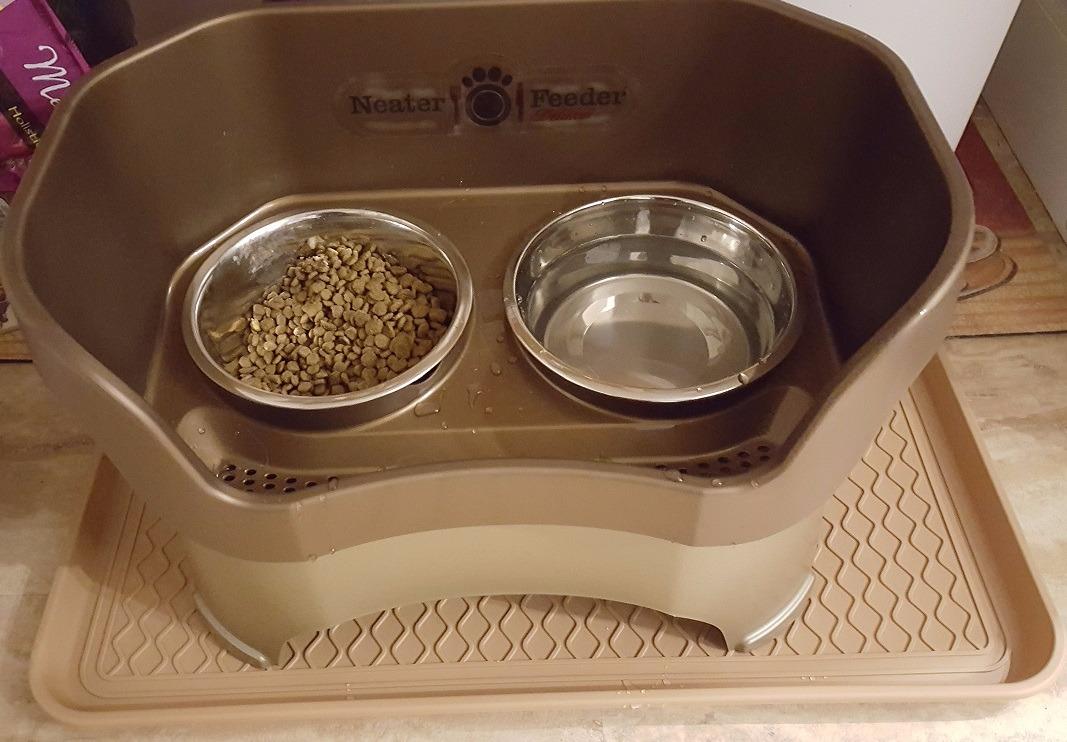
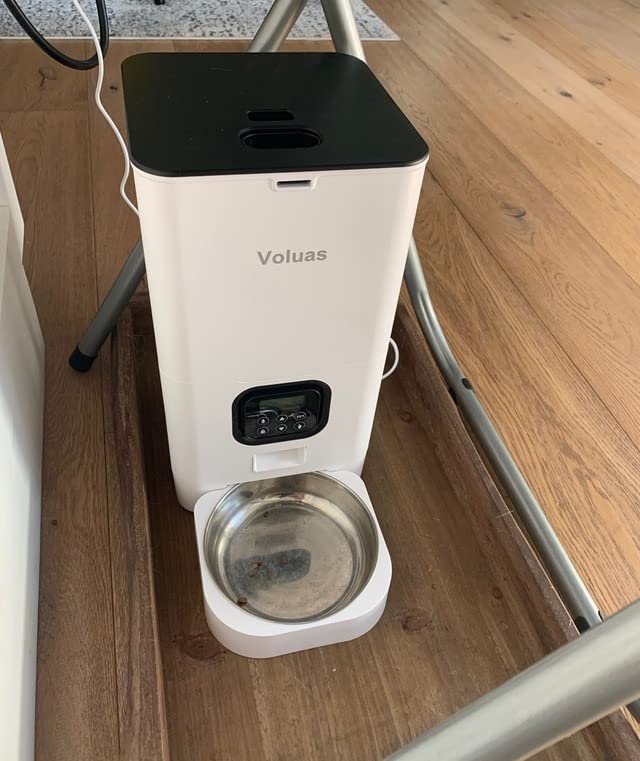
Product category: items_feeder
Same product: no